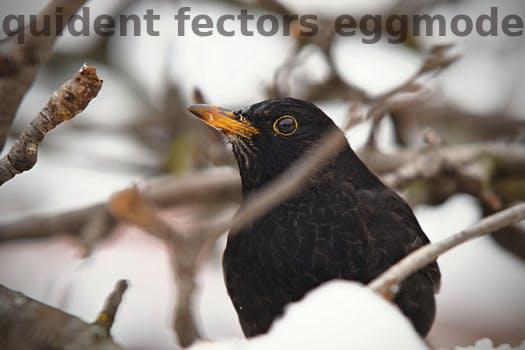
Label: Watermark